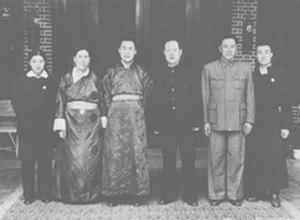
Phuntsok Wangyal tibétain : ཕུན་ཚོགས་དབང་རྒྱལ, Wylie : phun tshogs dbang rgyal, aussi Bapa Phuntsok Wangyal ou Phünwang, est un homme politique tibétain.
Lobsang Samten était un homme politique tibétain et un des trois frères aînés du 14ᵉ dalaï-lama.
Diki Tsering, aussi appelée Sonam Tsomo, plus connue sous son titre de « Gyalyum Chenmo », est la mère du Tenzin Gyatso, le 14ᵉ dalaï-lama.